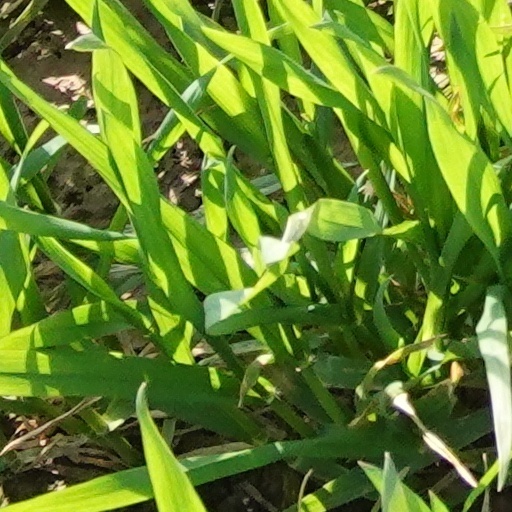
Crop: wheat